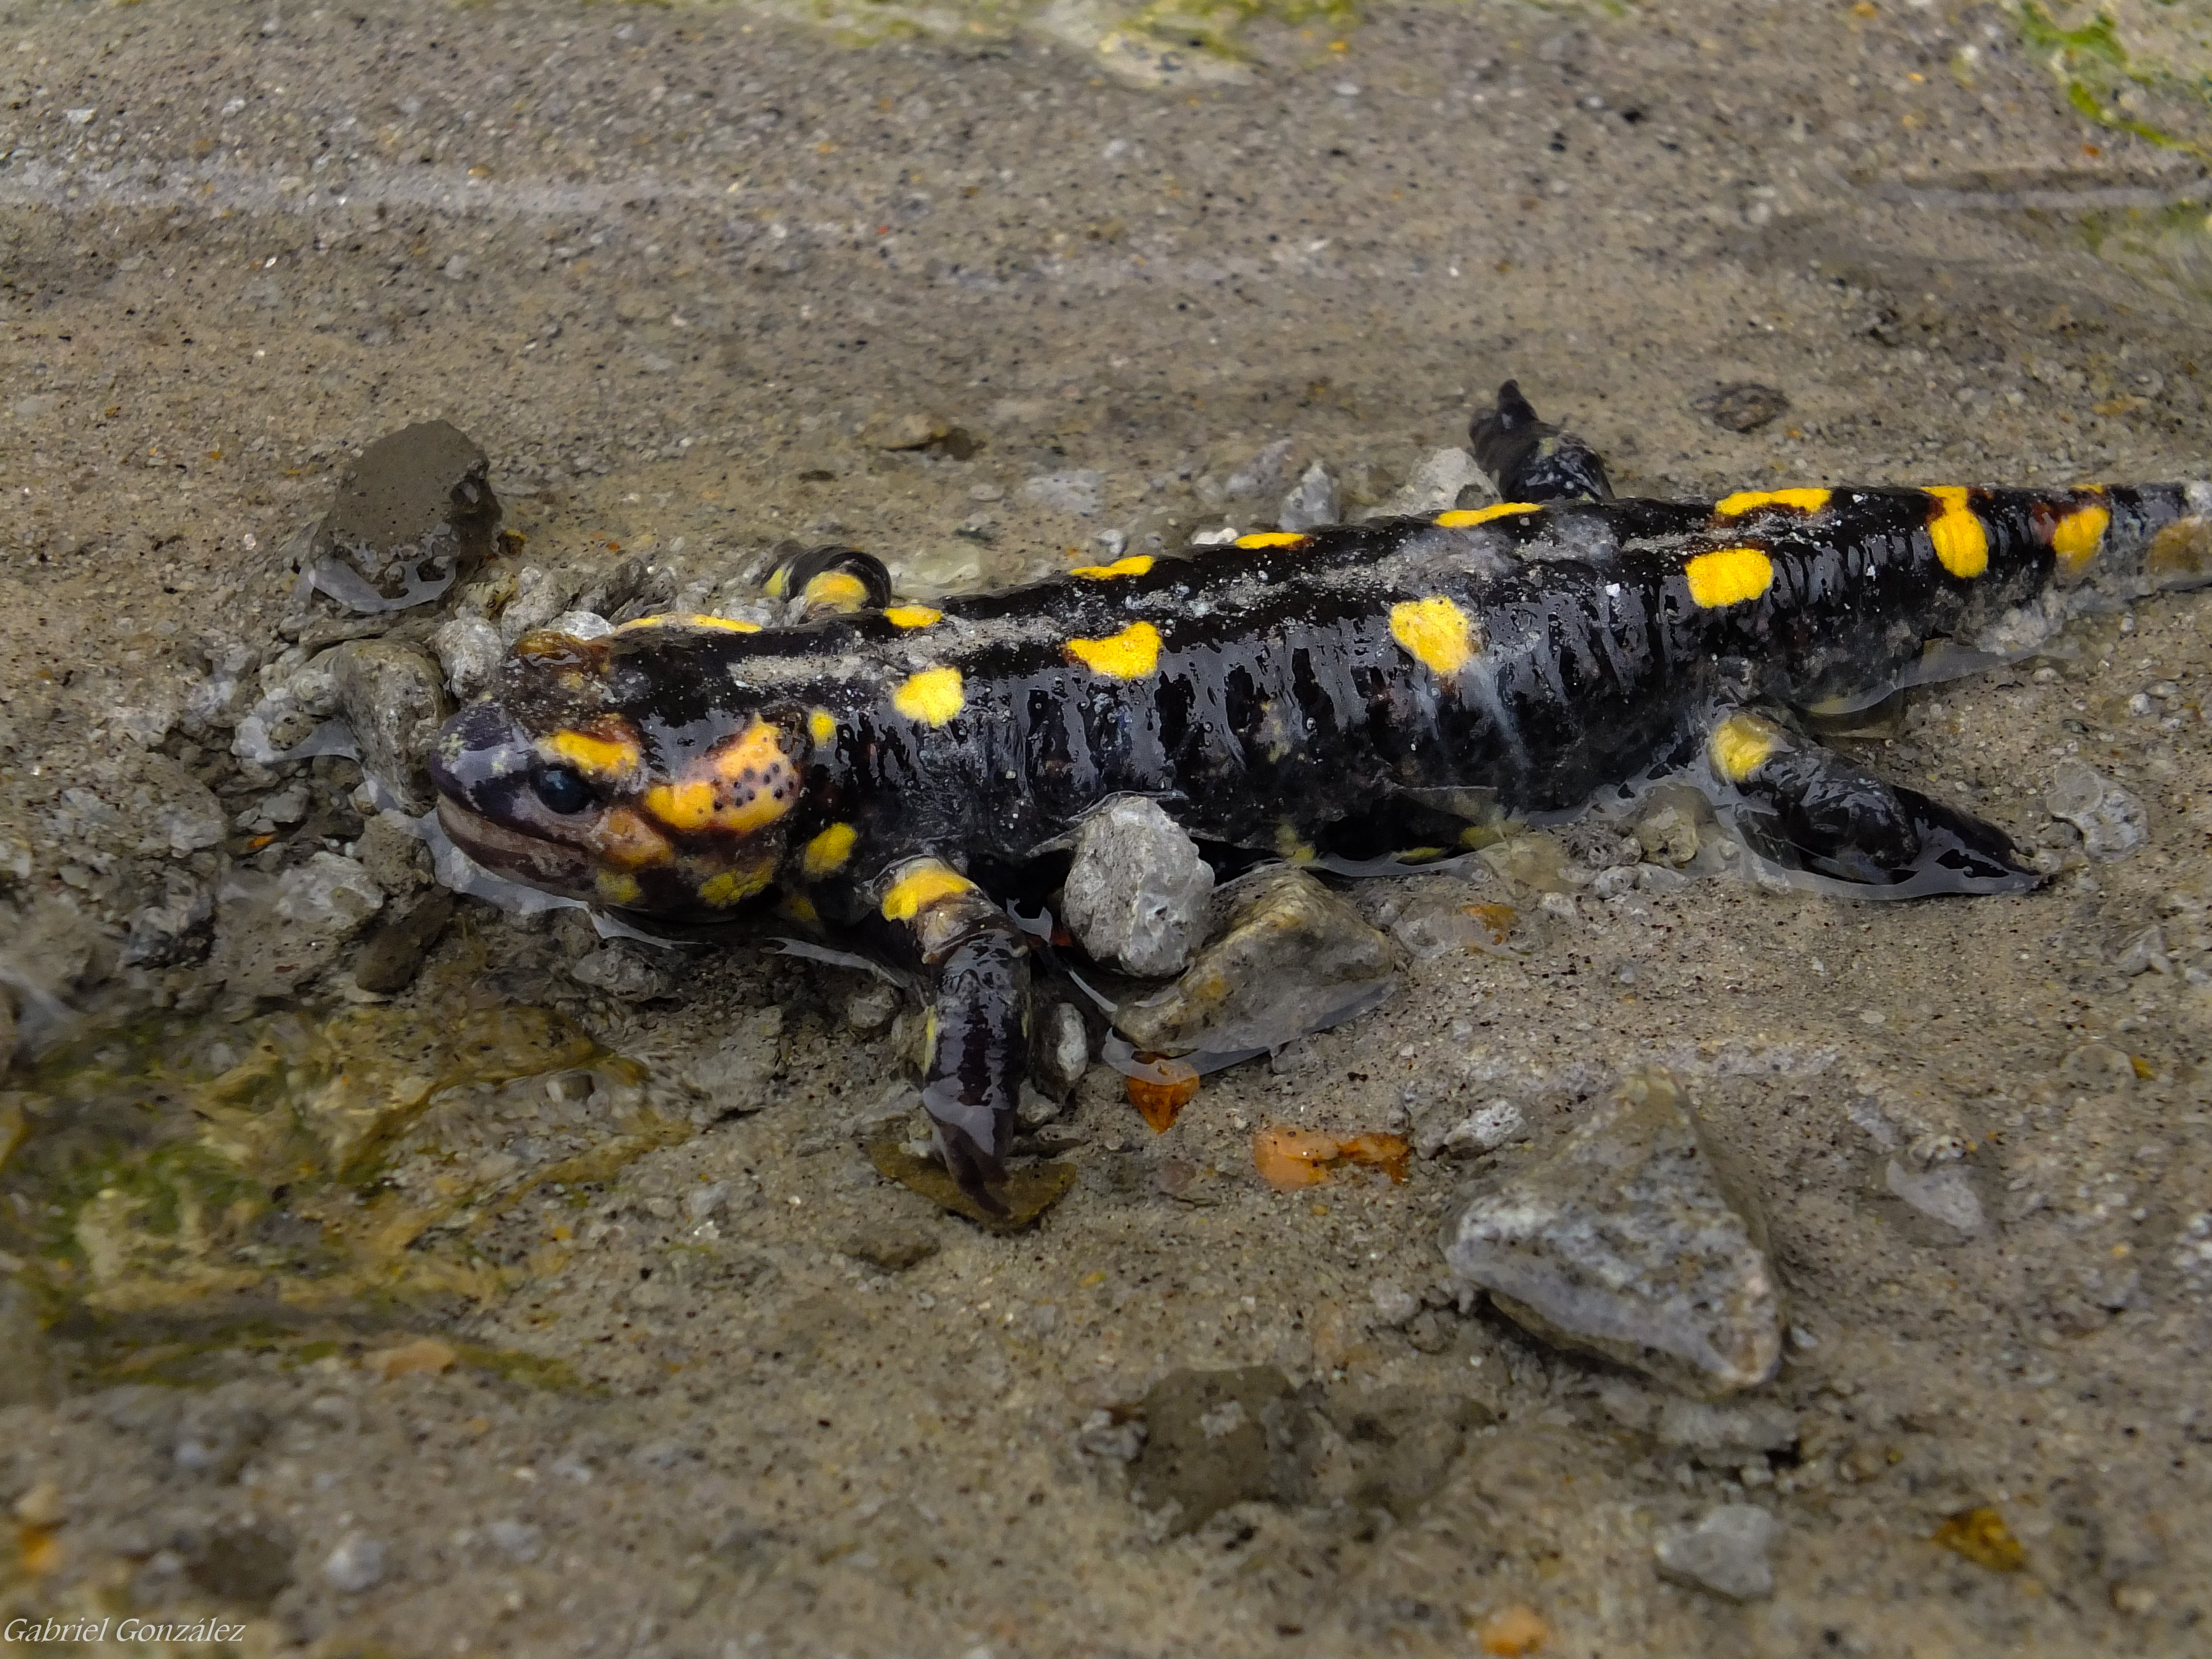
nature, wildlife, macro, amphibian, fauna, animals, newt, naturaleza, salamander, ggl1, gaby1, animales, salamandra, fujifilmxs1, salamandridae, lissotriton, european fire salamander